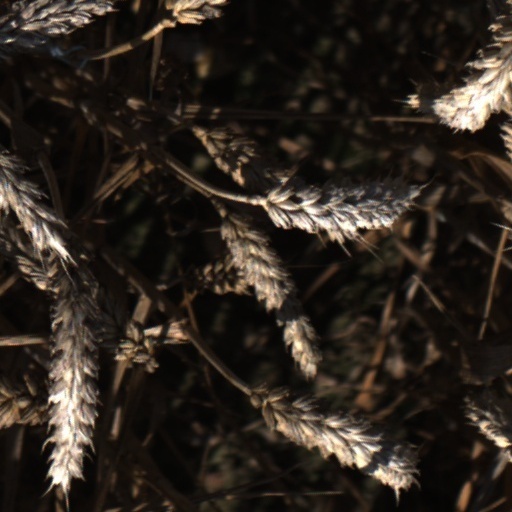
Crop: wheat